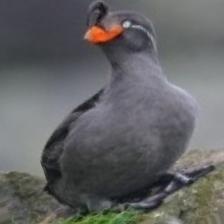
Species: CRESTED AUKLET
Scientific name: AETHIA CRISTATELLA